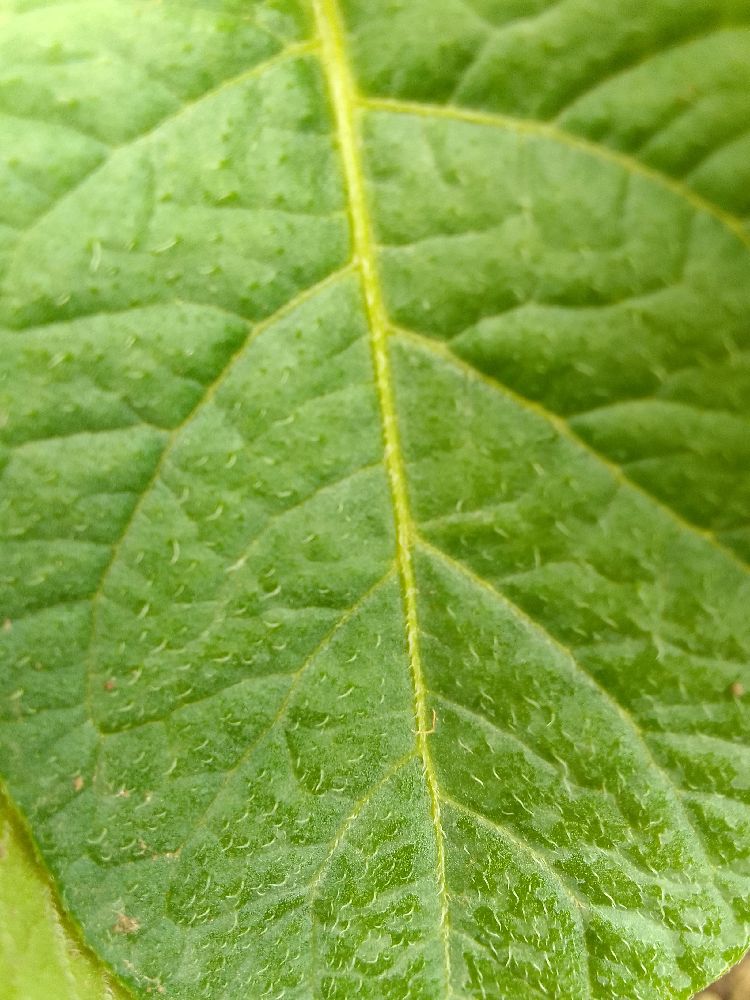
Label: Healthy